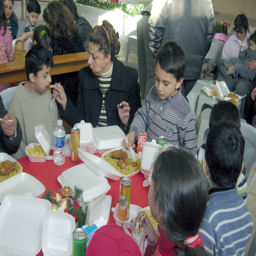
some of the many children receive food and some joy